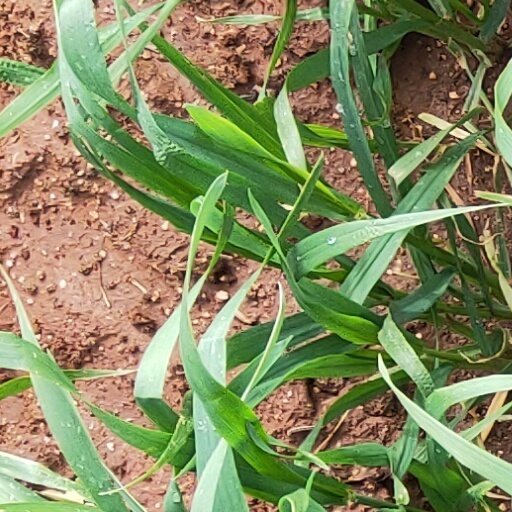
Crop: wheat